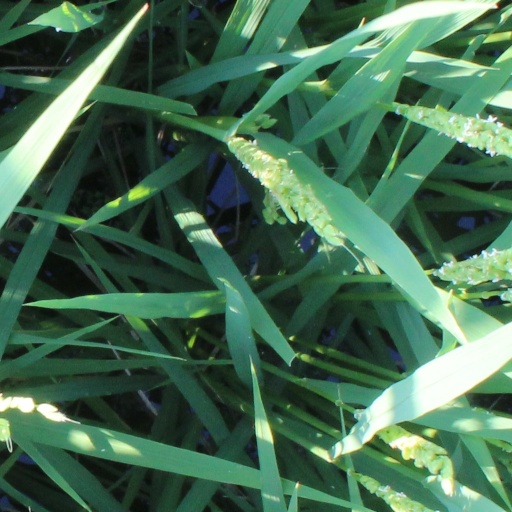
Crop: rice